Sea otter

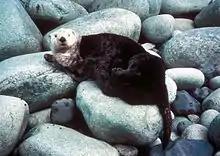
A sea otter's thick fur makes its body appear plumper on land than in the water.

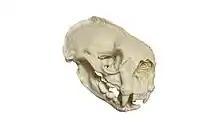
Skull of a sea otter

The sea otter is one of the smallest marine mammal species, but it is the heaviest mustelid. Male sea otters usually weigh and are in length, though specimens up to have been recorded. Females are smaller, weighing and measuring in length. The average weight for adult sea otters that are in more densely populated areas, at in males and in females, was considerably lighter than the average weight of otters in more sparse populations, at in males and in females Presumably less populous otters are more able to monopolize food sources, For its size, the male otter's baculum is very large, massive and bent upwards, measuring in length and at the base.